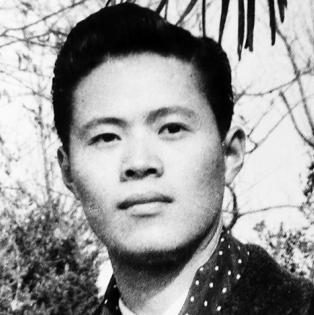
Age: 19